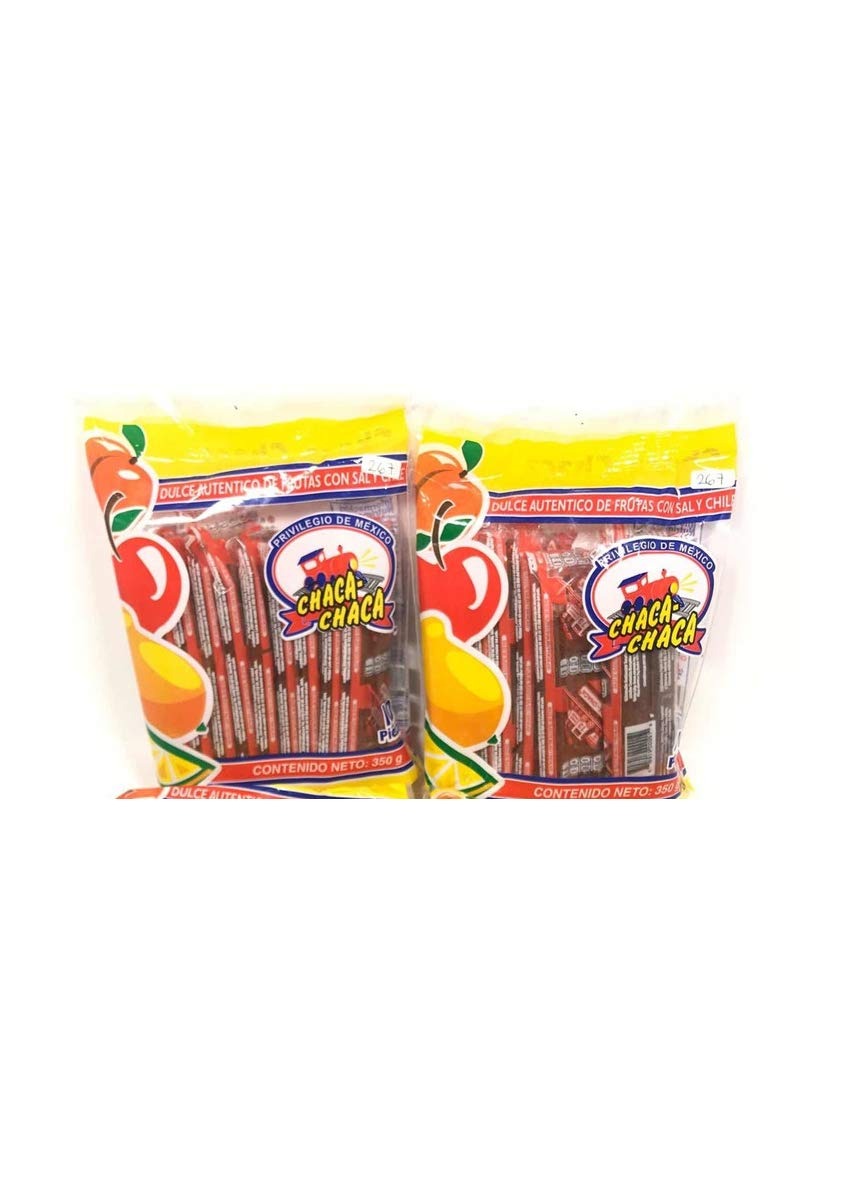
Item Name: 2 X Chaca-Chaca Tamarindo De Frutas Sal Y Chile Tamarind Mexican Candy 20 Pcs
Product Description: Chaca-chaca Tamarindo De Frutas Sal Y Chile Tamarind Mexican Candy
Value: 24.5
Unit: Ounce

Price: 19.75